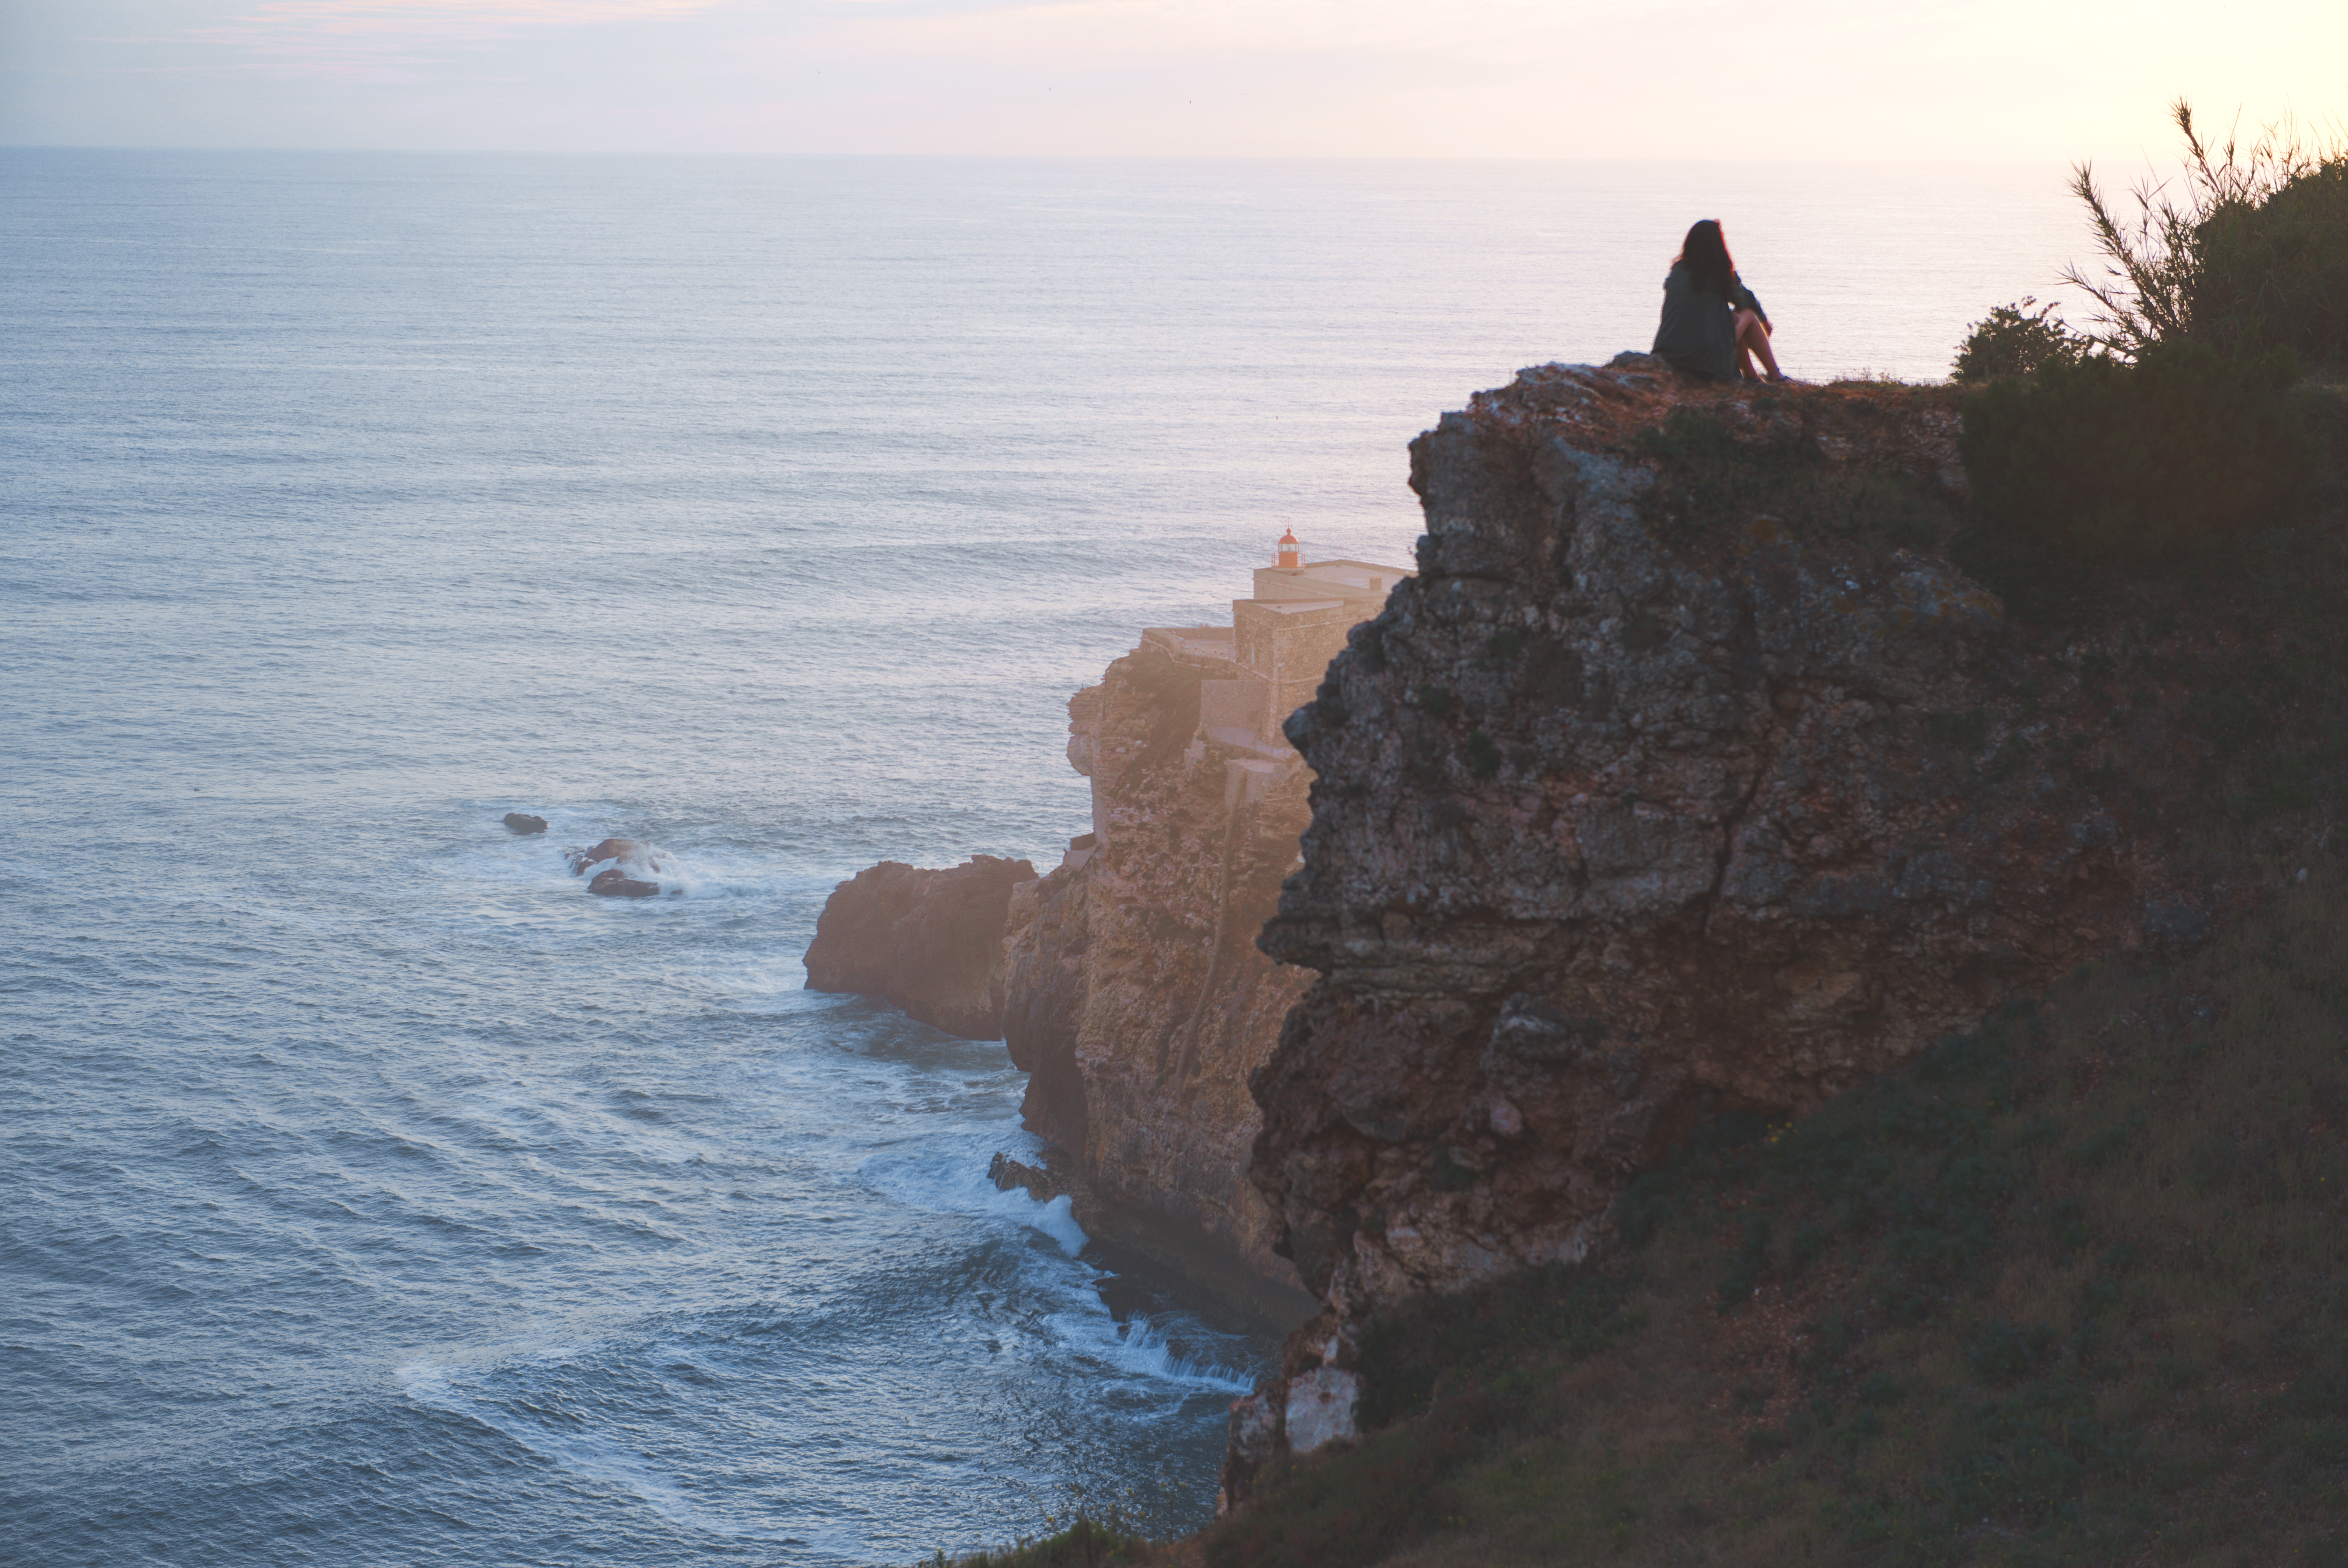
beach, sea, coast, rock, ocean, horizon, shore, wave, cliff, cove, tower, bay, stack, terrain, material, body of water, cape, landform, wind wave